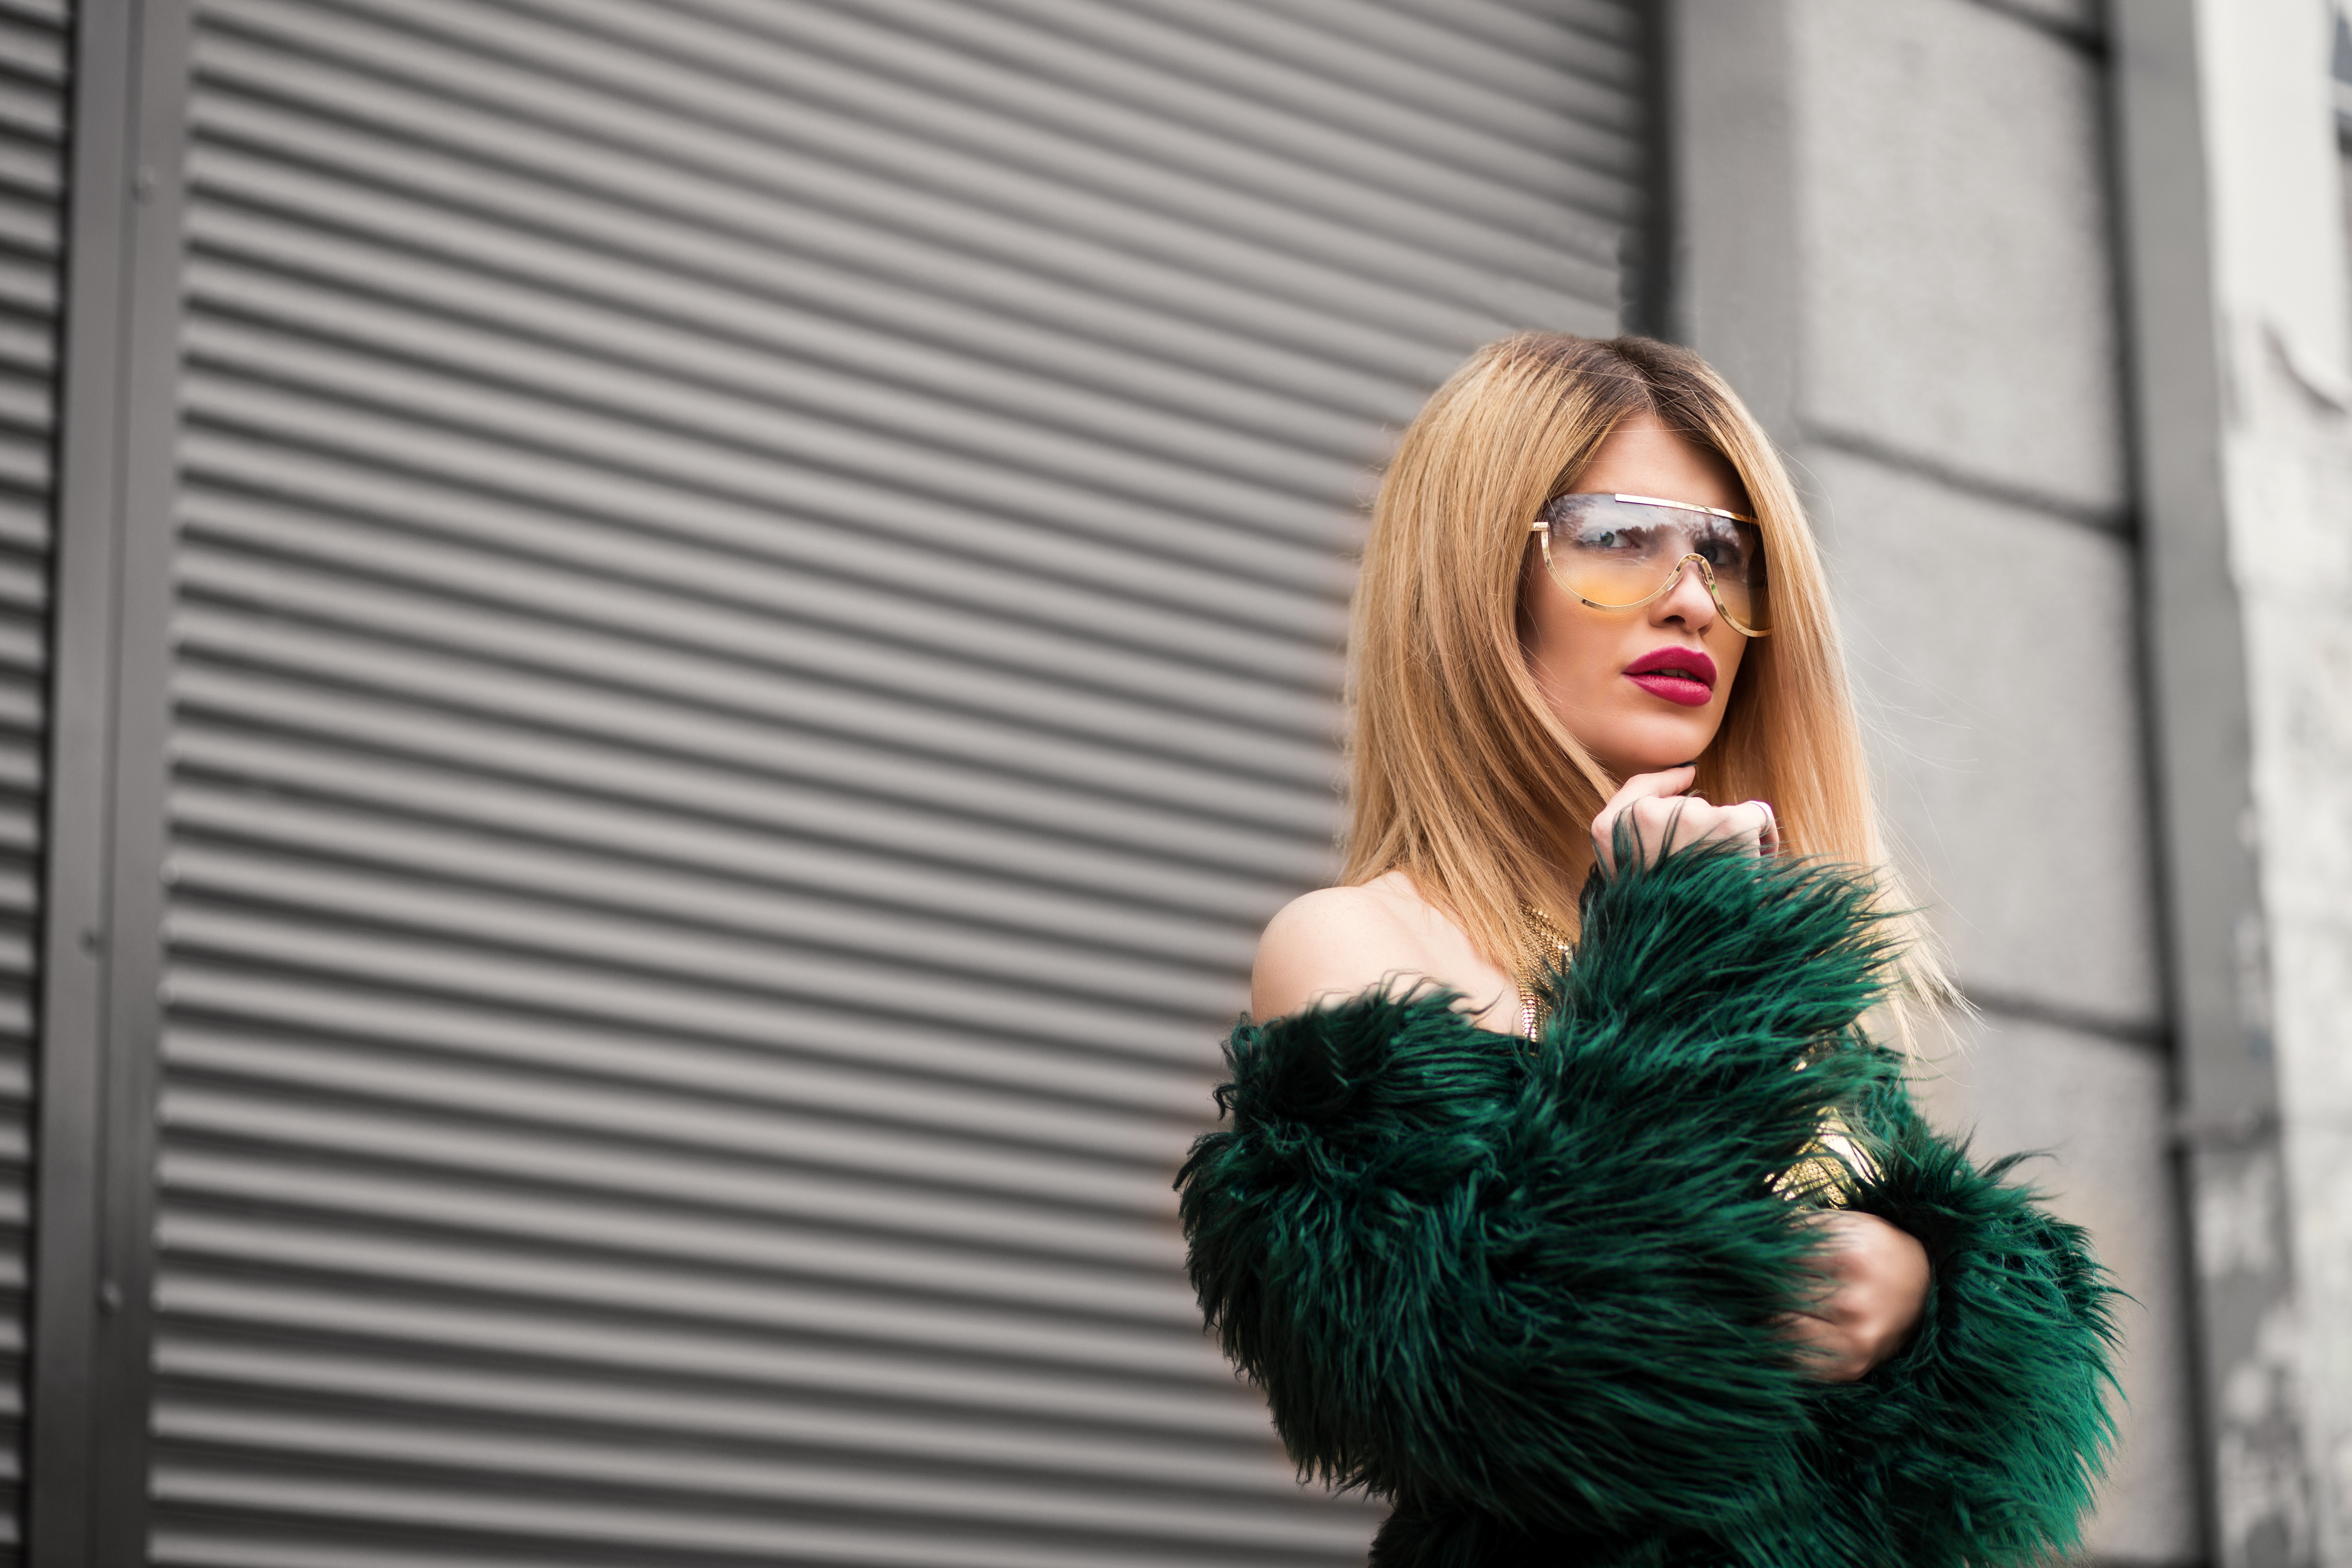
hair, face, green, fur, street fashion, clothing, fashion, beauty, blond, shoulder, model, dress, lip, eye, cool, photography, photo shoot, textile, long hair, fashion design, fur clothing, outerwear, little black dress, smile, waist, style, brown hair, fashion accessory, costume, hair coloring